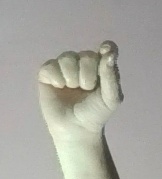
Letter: fa